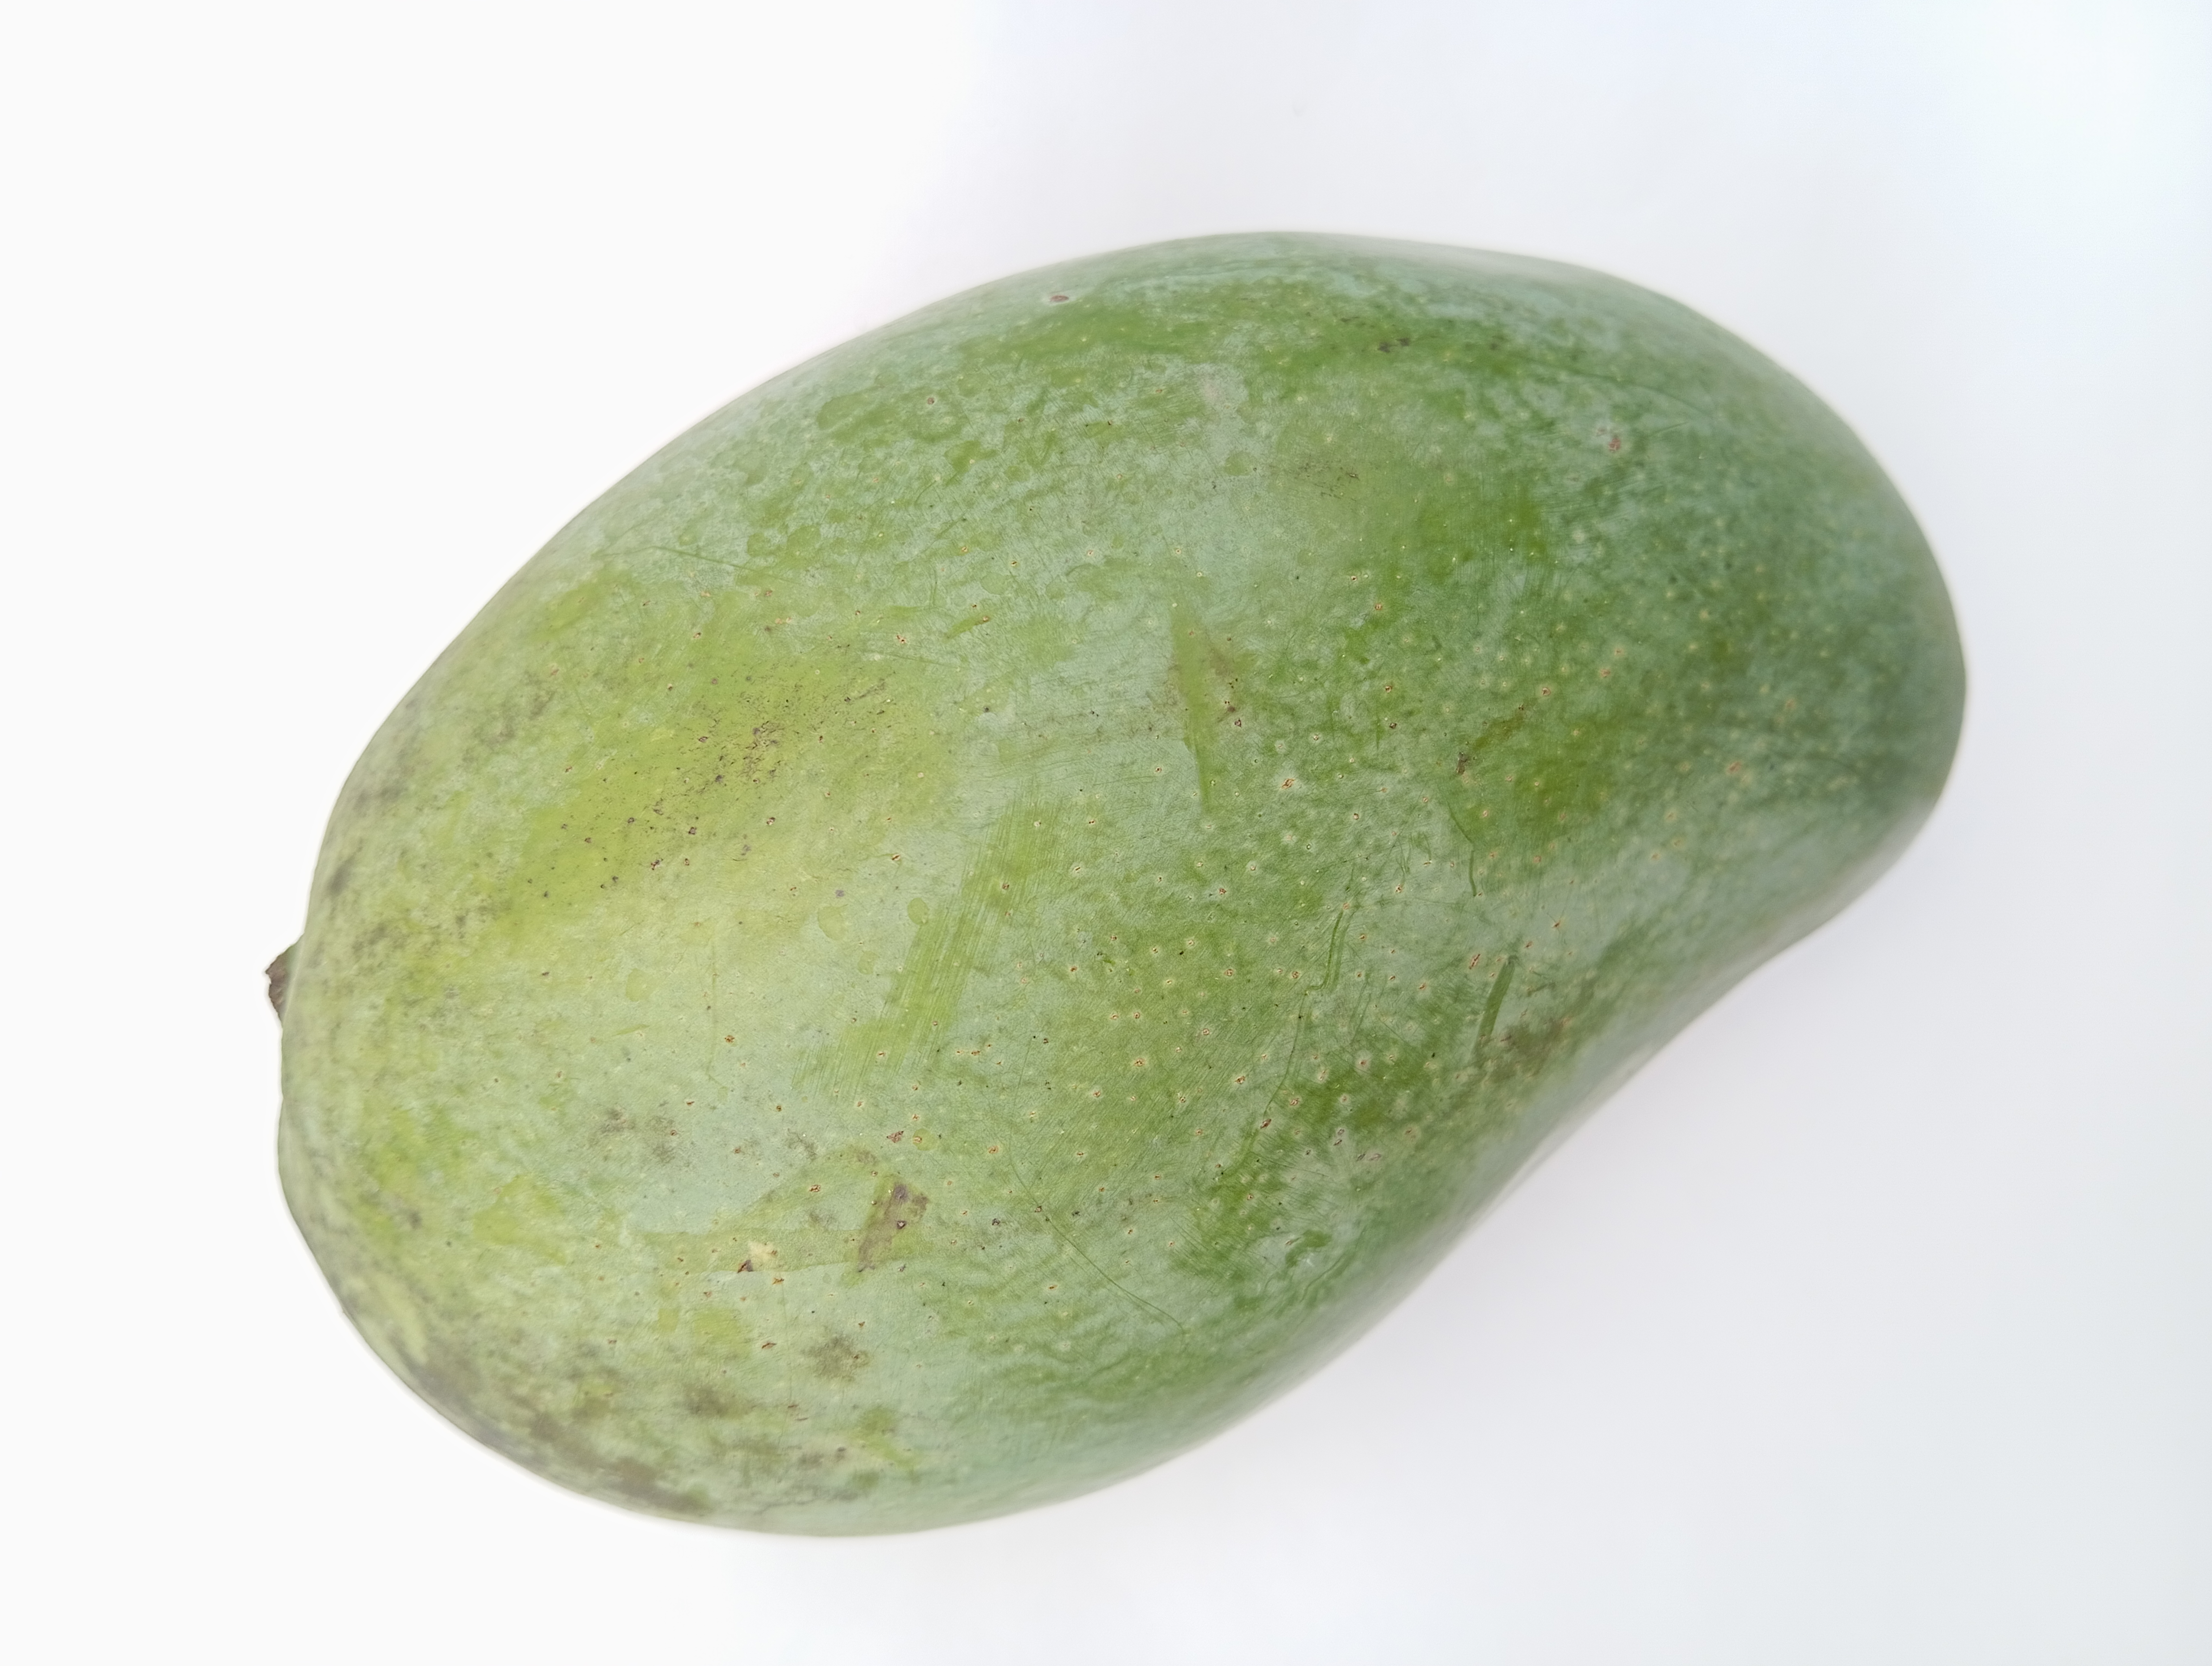
Mango variety: Amrapali